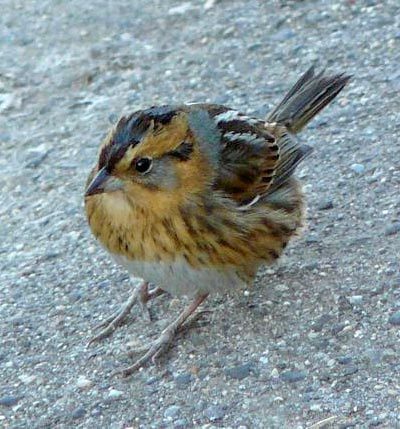
the bird has a black eyering as well as skinny tarsus.
this bird is browns, white, and black in color with a short sharp beak and brown eye rings.
this bird is yellow and brown with white on its stomach and has a very short beak.
this bird is white and brown in color with a small brown beak, and brown eye rings.
the bird has a dusty white belly, with orange sides and head, and a dark brown back and crown.
this bird has wings that are brown and white and has a white bellywith a stout, round body, this bird tawny feathers, and a small, shark beak, and brown tail feathers.
this bird is brown and white in color, with a stubby beak.
this bird has wings that are brown and has a white bellya small fat bird with a half brown and grey breast, it has a black stripe on its crown and a small black bill.
Species: Nelson Sharp Tailed Sparrow